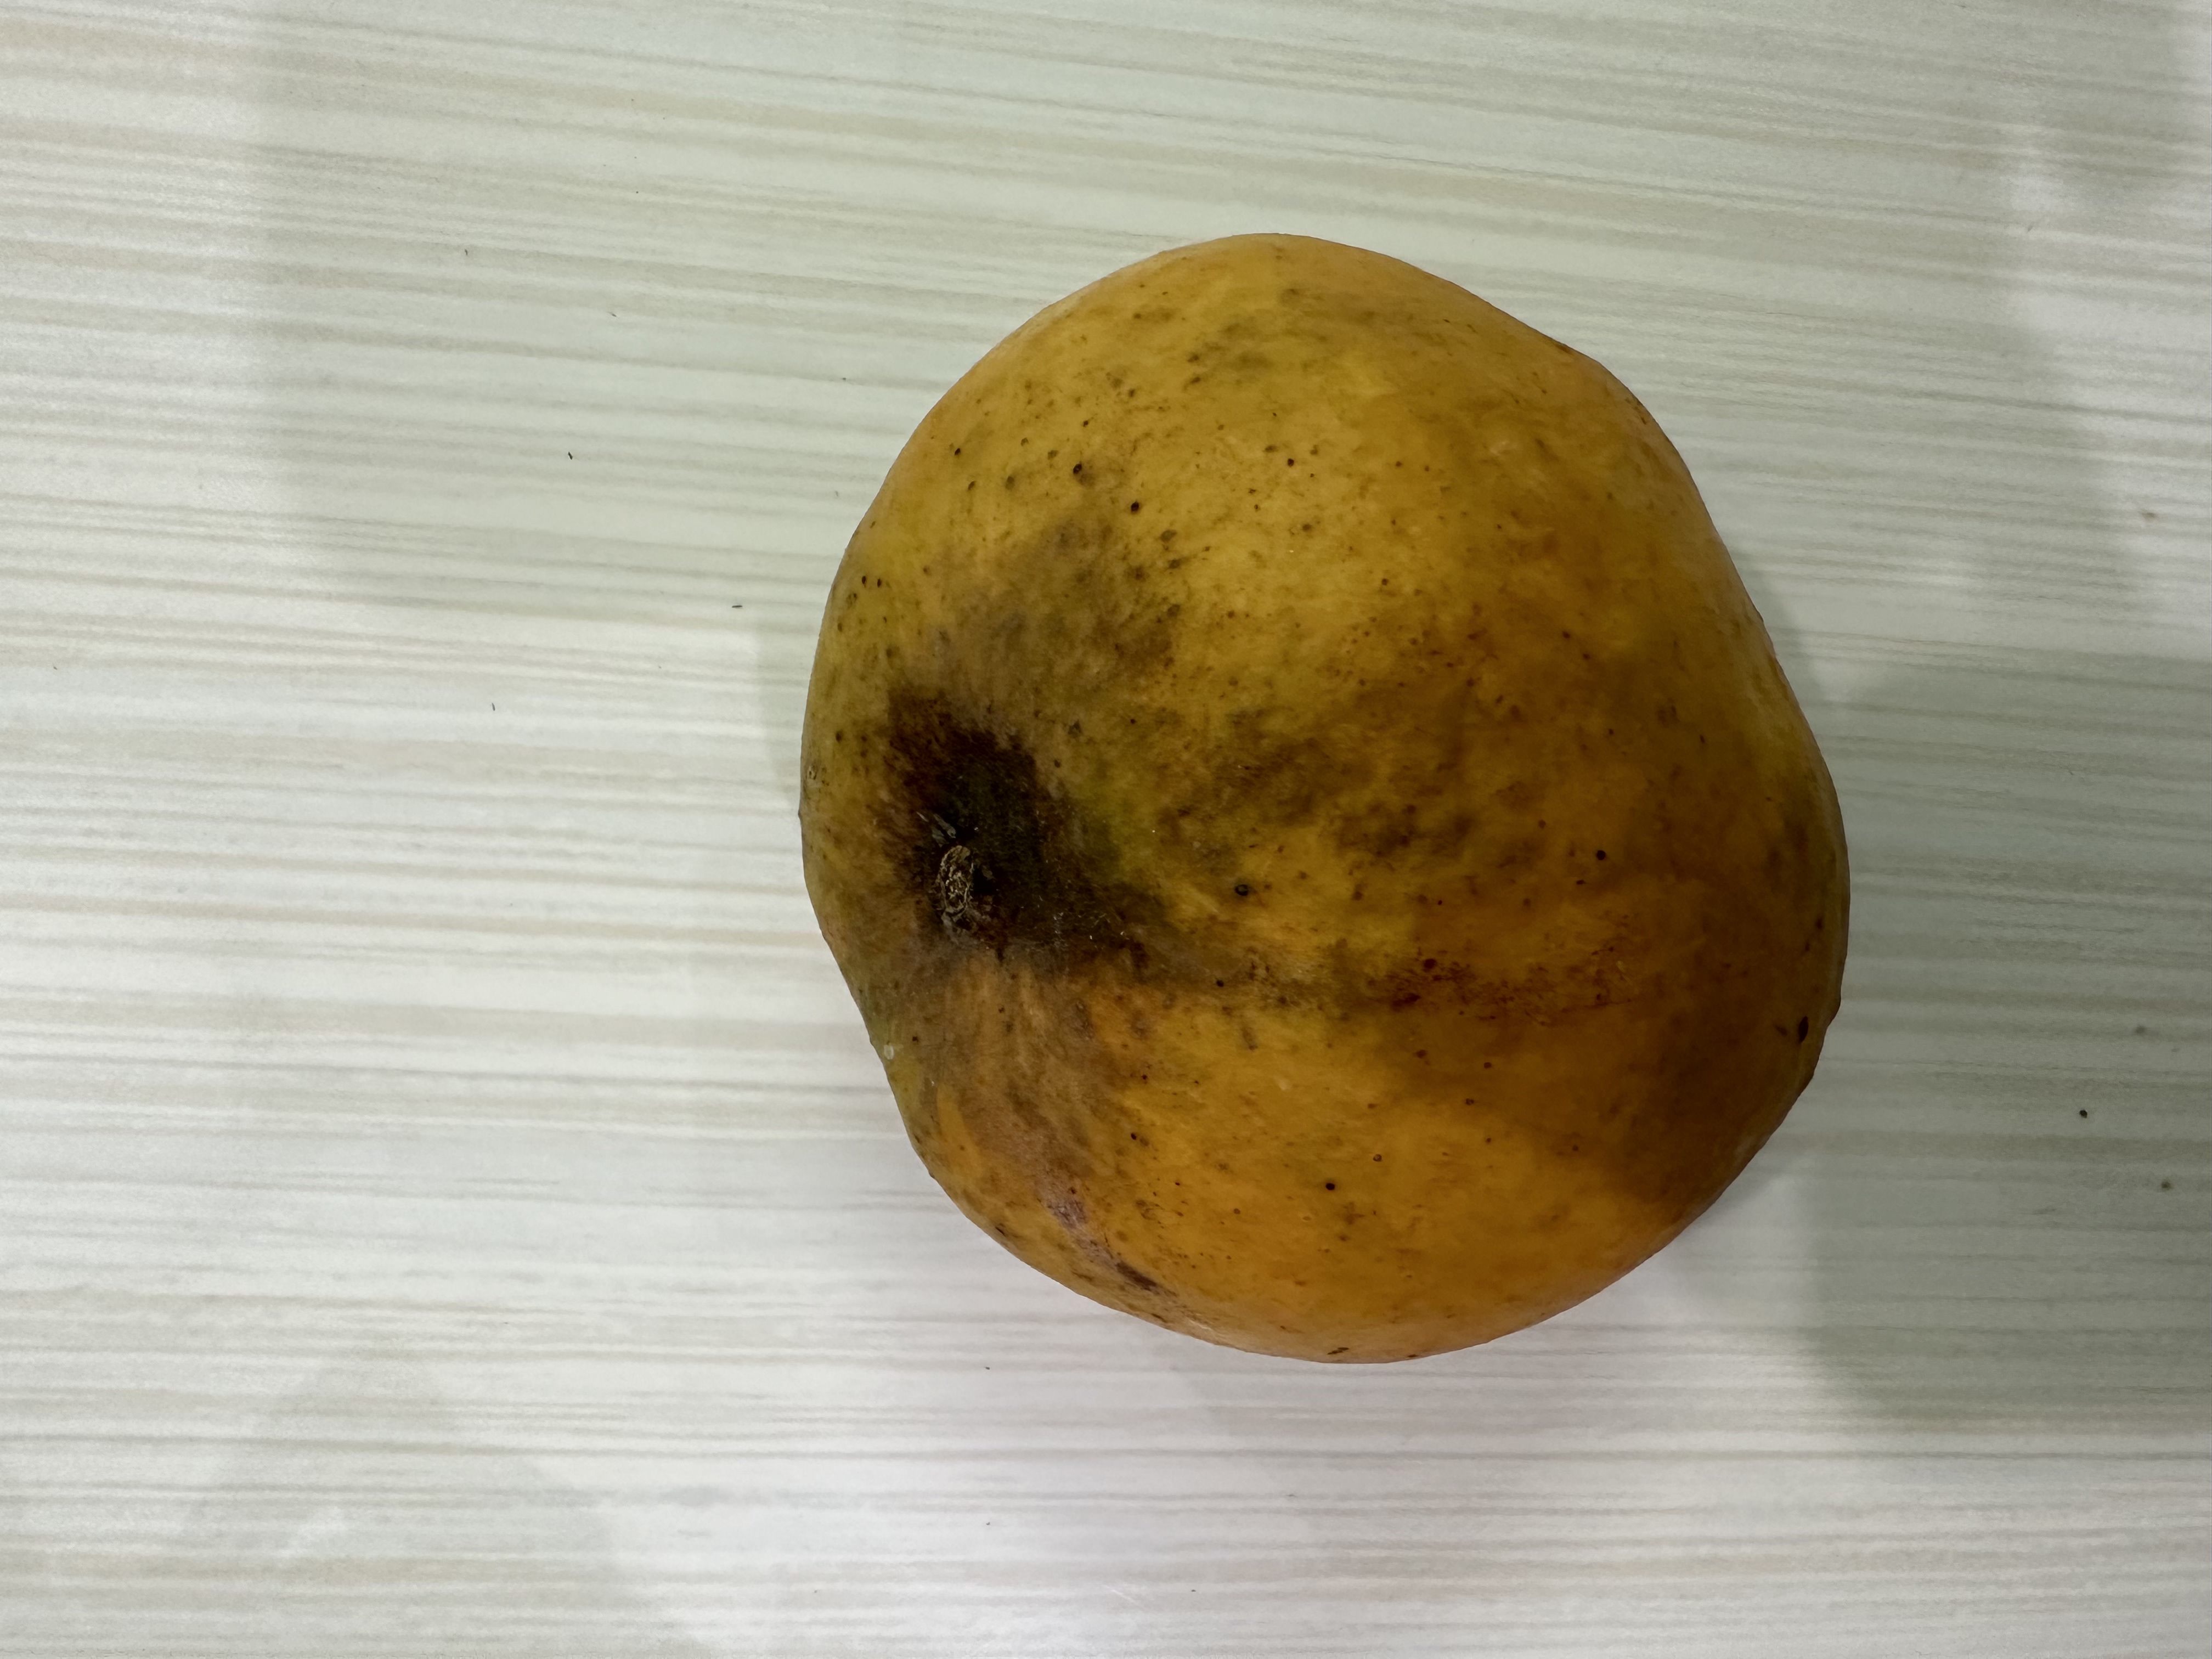
Mango variety: Bari-4